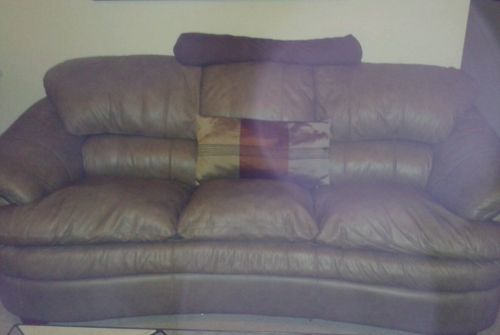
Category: sofa